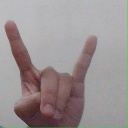
अक्षर: श